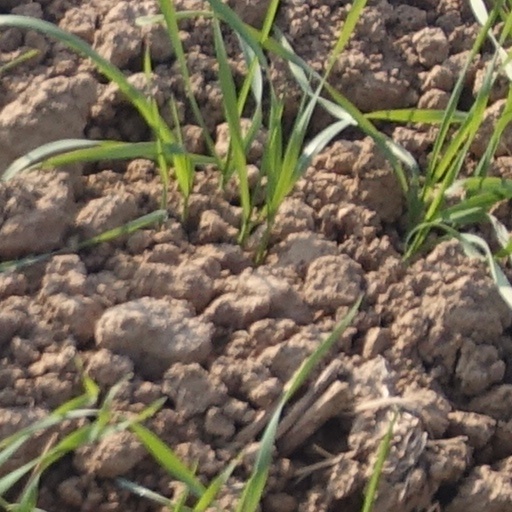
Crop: wheat